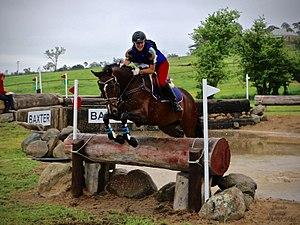
Le Selle australien est un stud-book de chevaux de sport géré en Australie. Ces animaux proviennent d'étalons reproducteurs européens, notamment allemands, et de juments australiennes majoritairement Pur-sang.